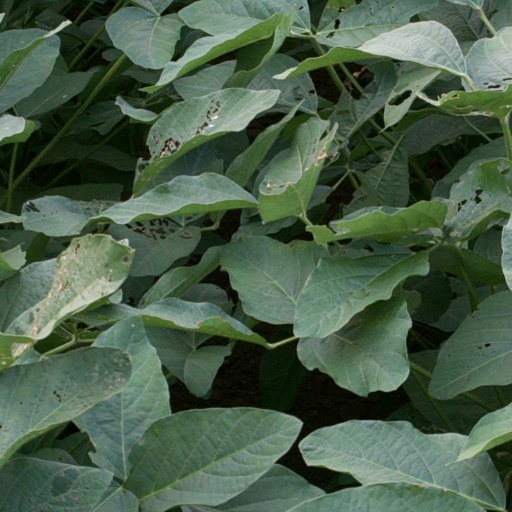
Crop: soybean